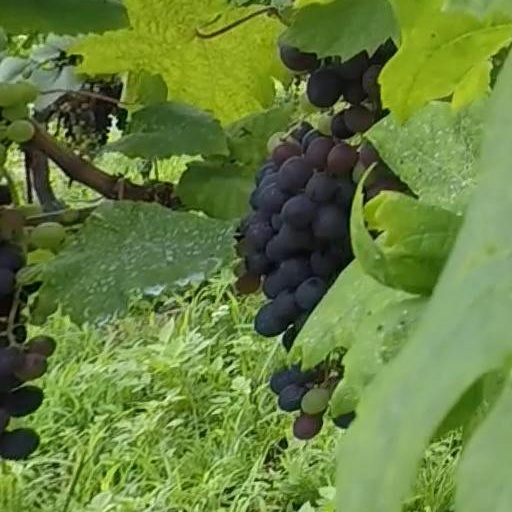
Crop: grape